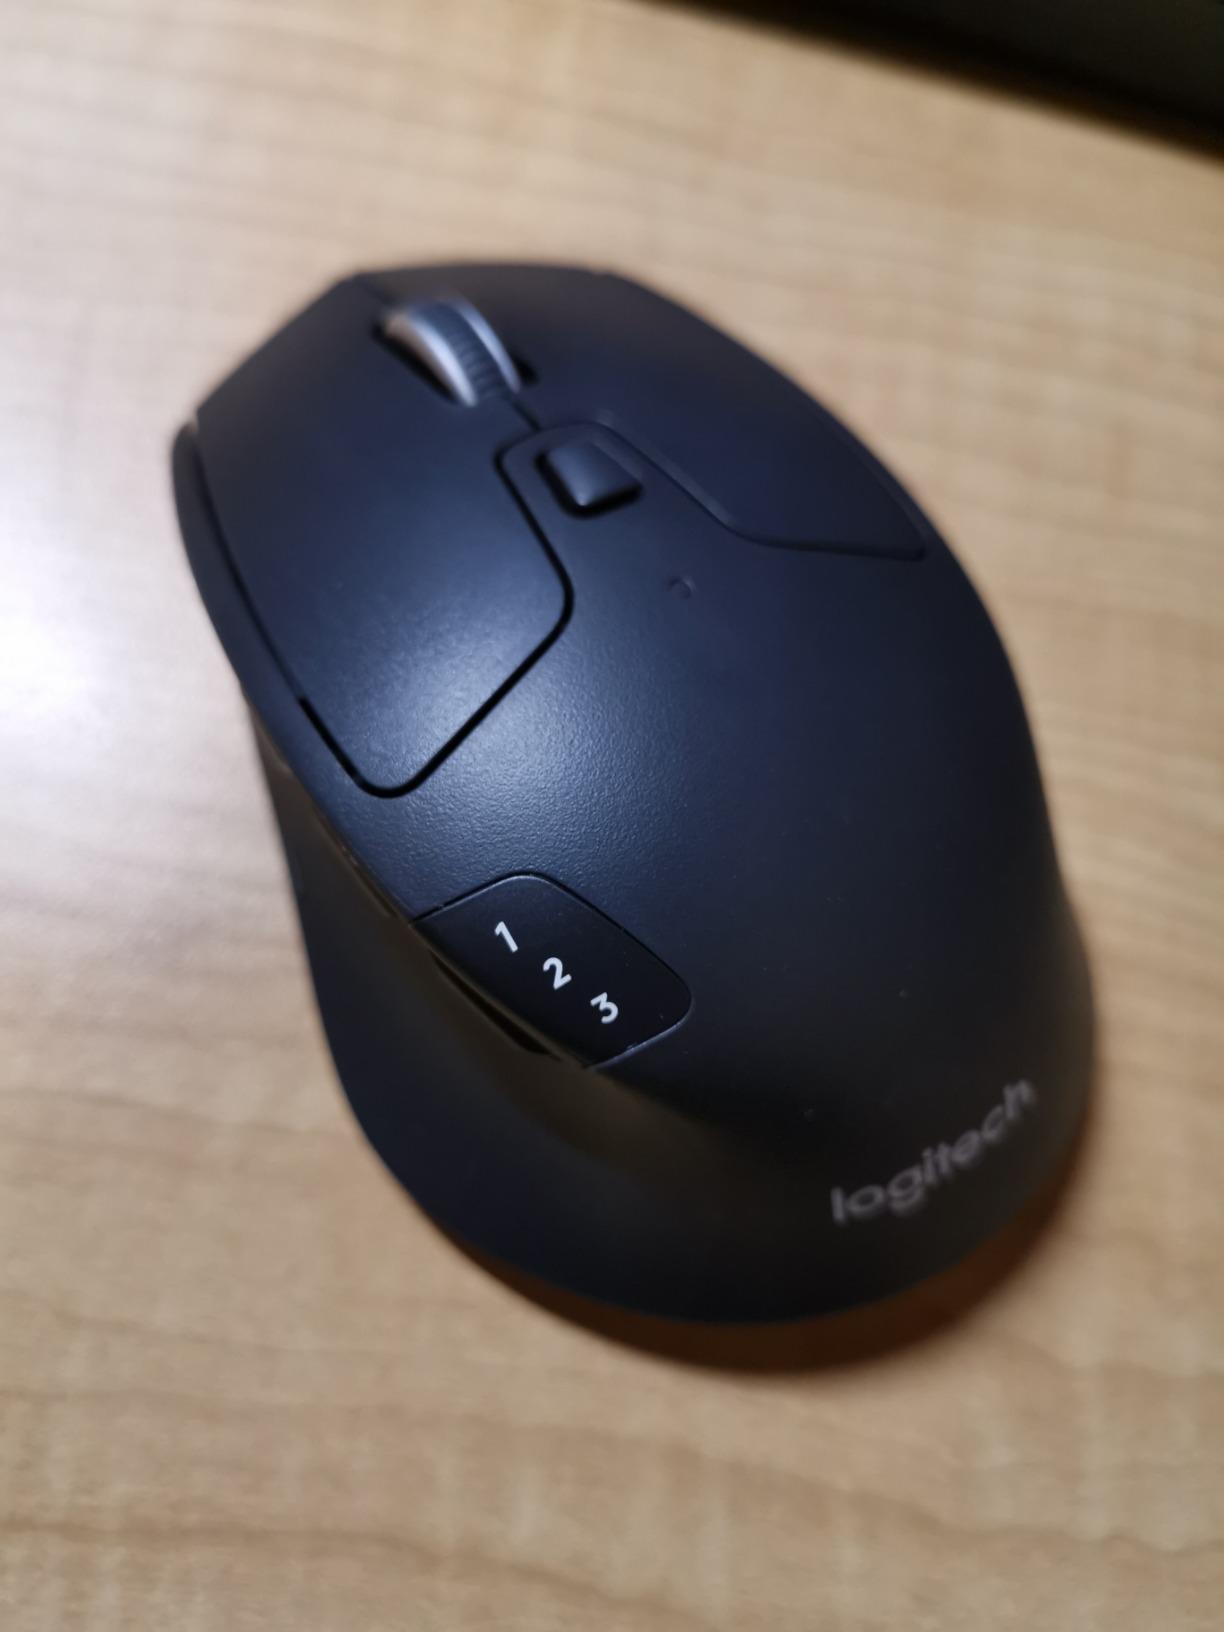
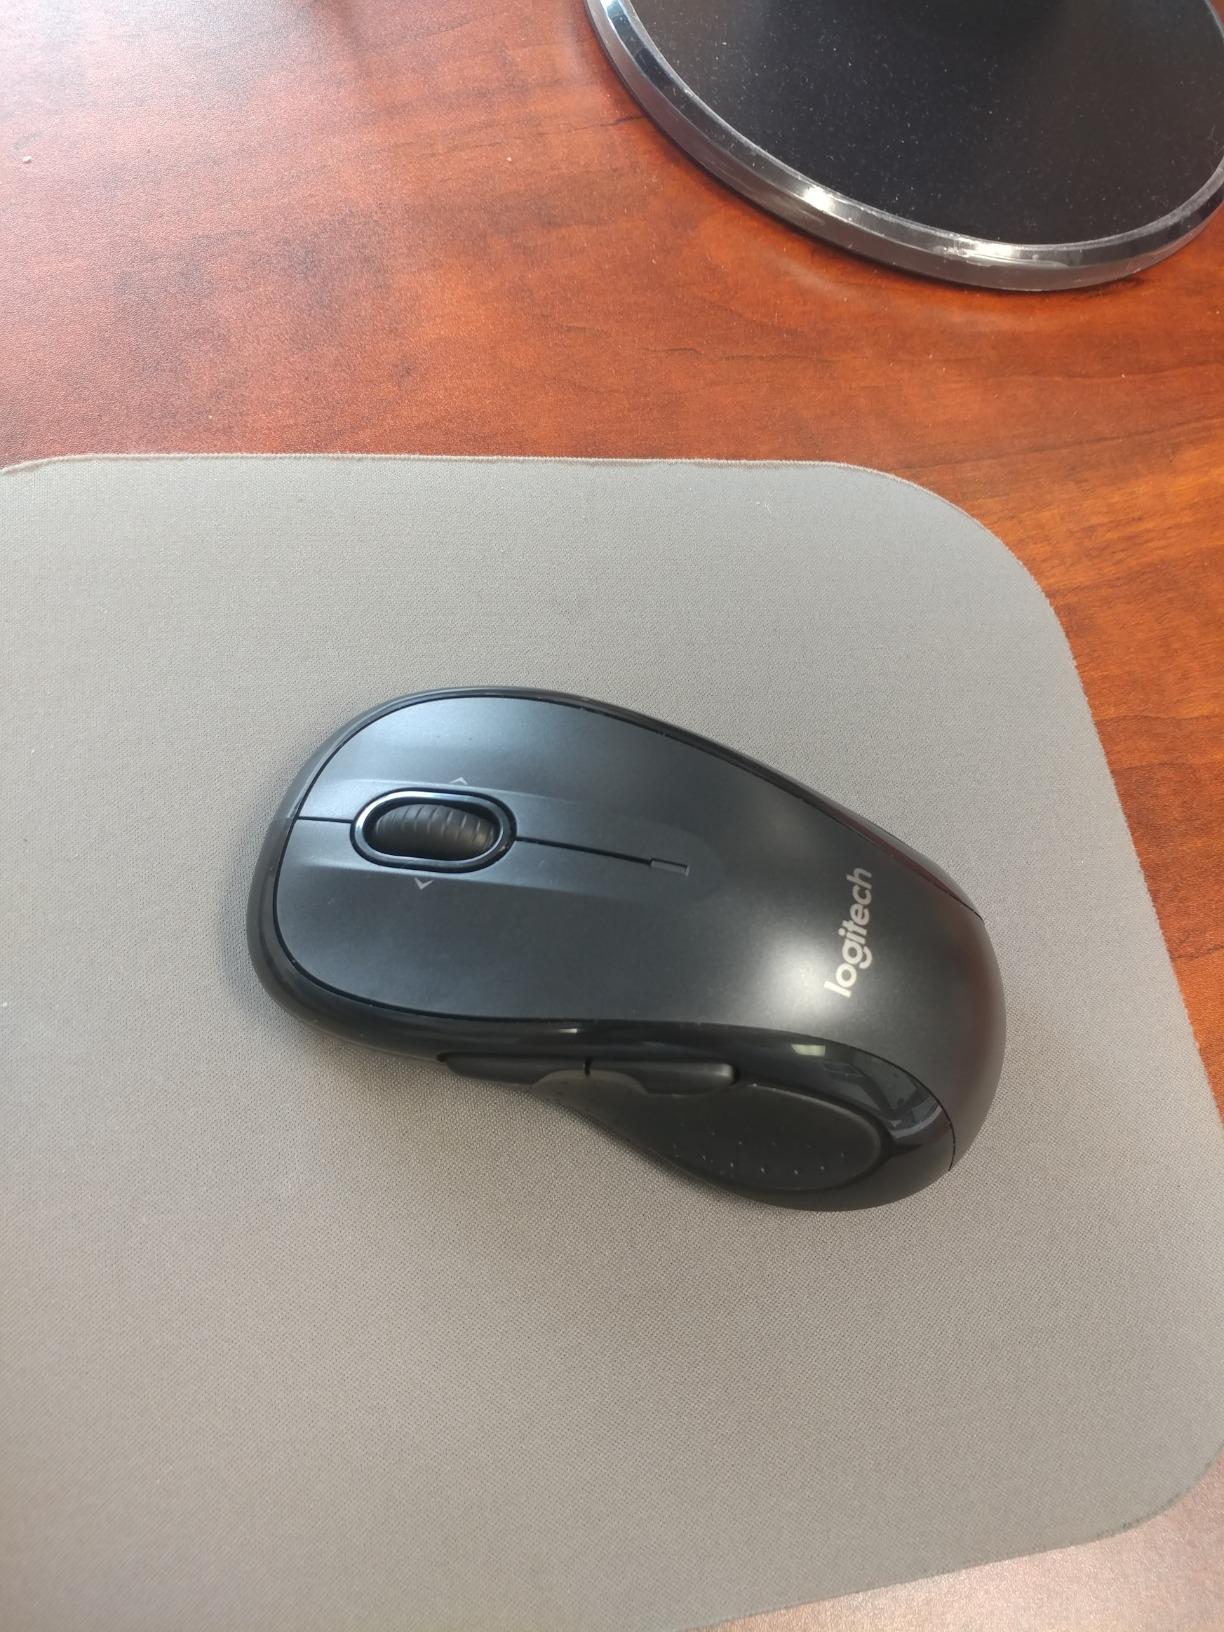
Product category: mouse
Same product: no